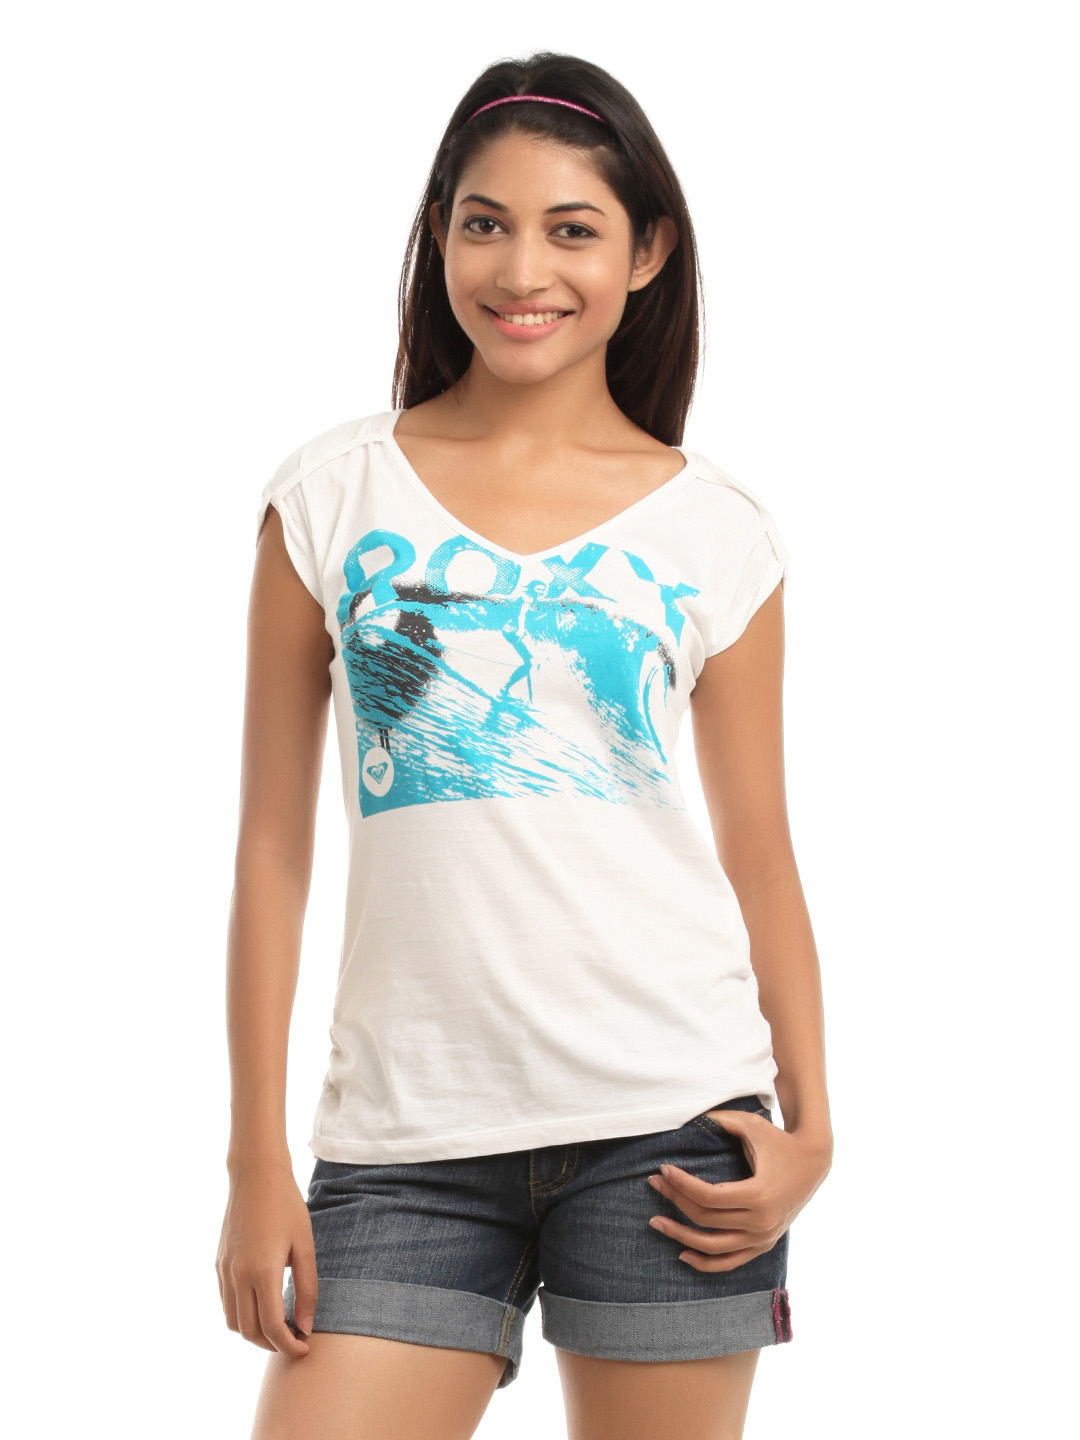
Roxy Women White Top
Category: Apparel / Topwear / Tops
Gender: Women
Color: White
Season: Winter 2012
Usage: Casual